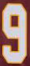
Number: 9